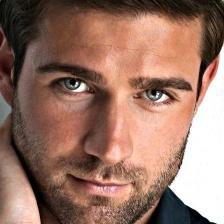
Label: faces